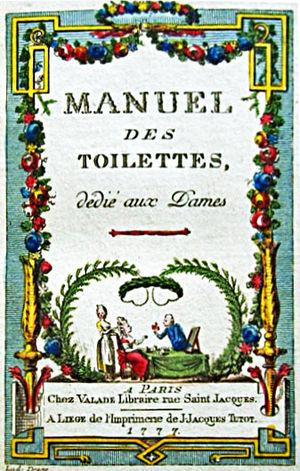
La plomberie est un métier très ancien, dont l'origine remonte à la construction des pyramides en Égypte antique ; attesté par des tuyaux en cuivre vieux de 4 500 ans, c'est un métier qui n'a cessé de s'améliorer et de se développer au cours des siècles et des générations de plombiers qui l'on servi.